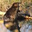
Label: beaver